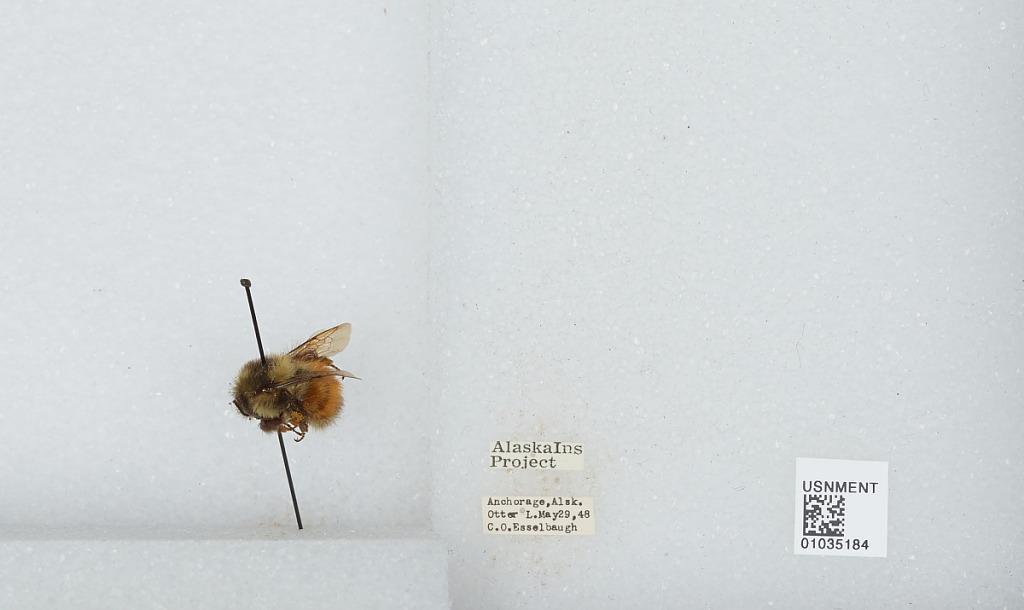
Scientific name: Bombus (Pyrobombus) melanopygus Nylander
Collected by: C. Esselbaugh
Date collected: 1948-5-29
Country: United States
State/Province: Alaska
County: Anchorage
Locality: Otter Lake, 7.4 miles from Anchorage
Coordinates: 61.2917, -149.74